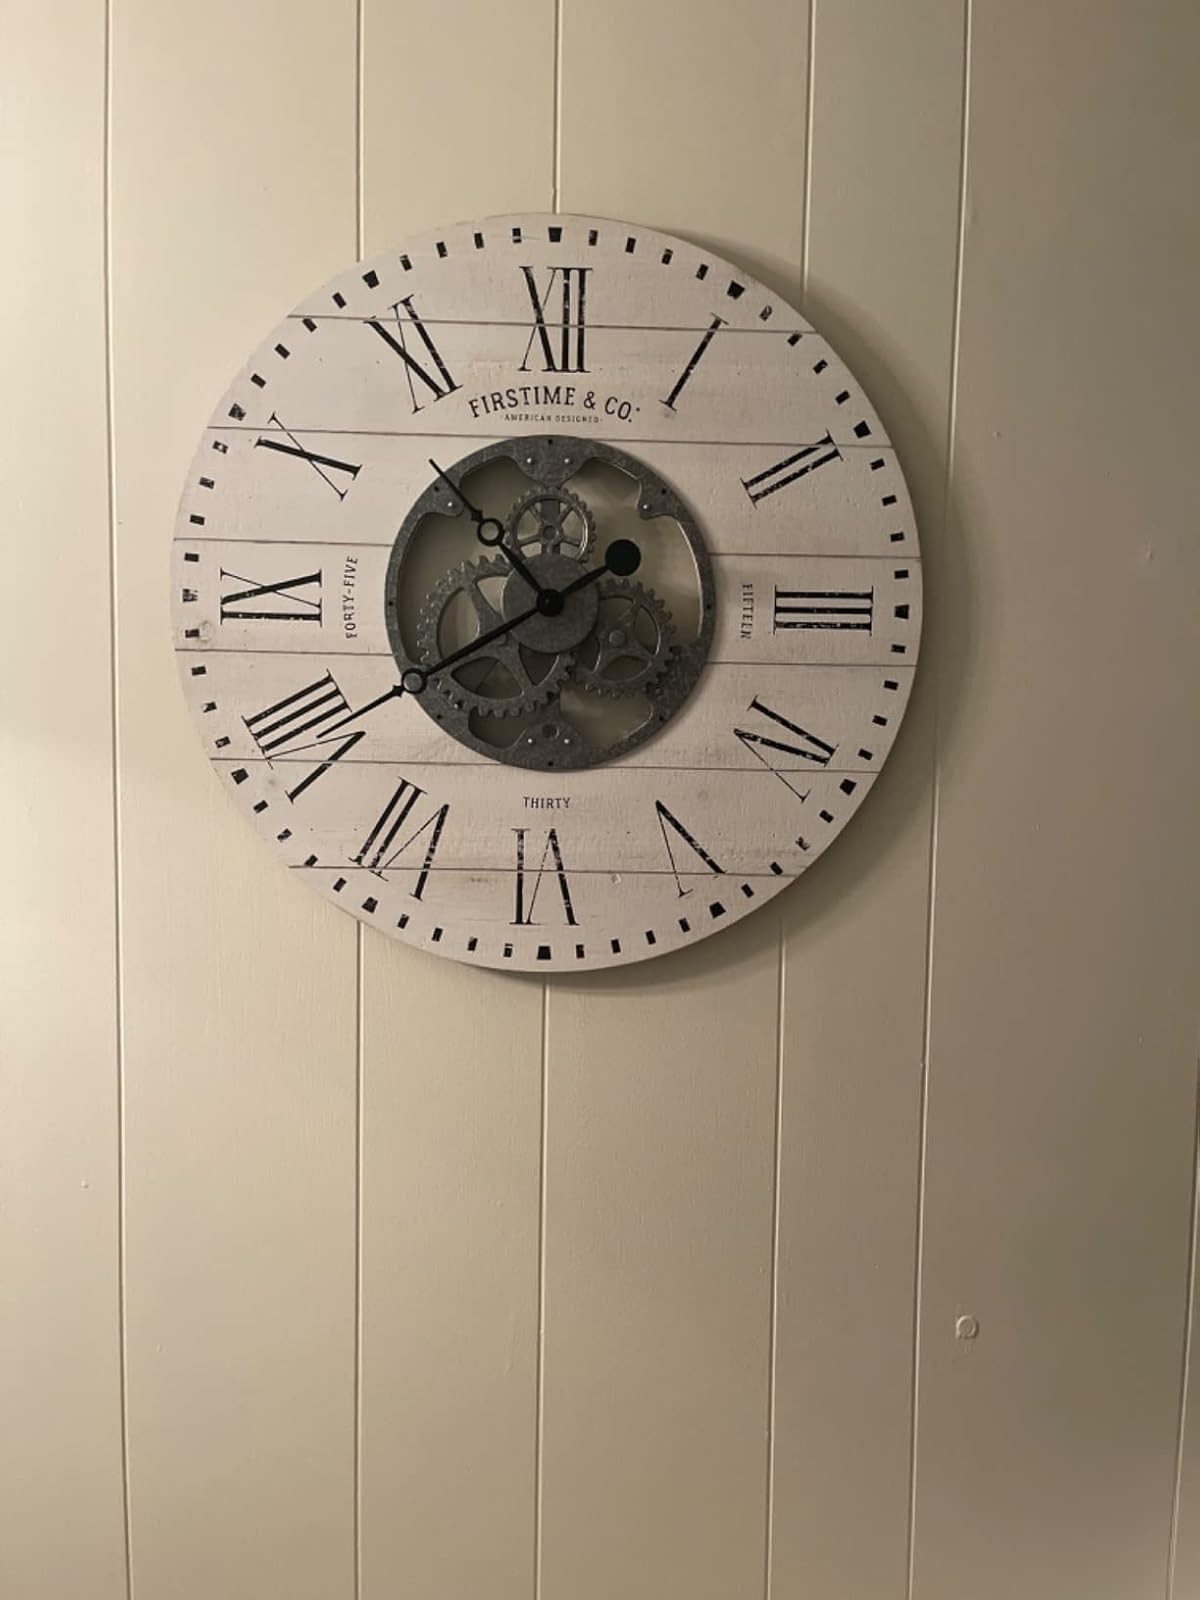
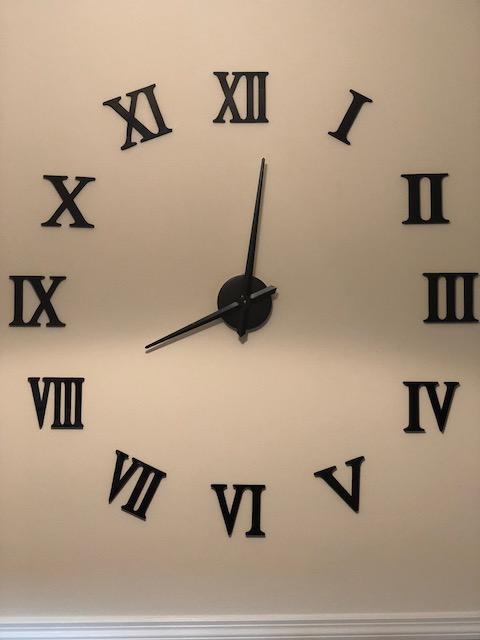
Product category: clock
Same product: no